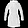
Label: Coat